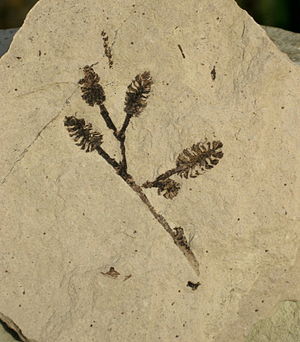
Elleslægten
49 millioner år gammelt fund fra staten Washington, USA af fossile ellekogler.
"El er en slægt med omkring 25 arter af træer og buske udbredt i Europa, Asien, Nord- og Sydamerika. Arterne er ofte knyttet til fugtig jord og har ofte flere stammer. Barken er lysegrå til mørkebrun, glat og tynd med tydelige barkporer. Veddet er let, blødt og næsten hvidt. Hos nogle arter bliver veddet rødt efter luftkontakt. Vinterknopperne er ofte stilkede, ægformede eller ellipseformede med afrundet eller tydelig spids. Bladene er elliptiske til omvendt ægformede med enten hel eller mere eller mindre takket rand. Blomsterne er samlet i kønsopdelte rakler, hvis skæl er blivende, sådan at der dannes træagtige ""kogler"". Frugterne er tynde, vingede frø.